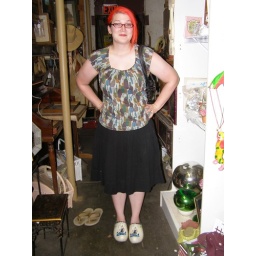
Kristin snarky in wooden shoes